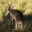
Label: kangaroo